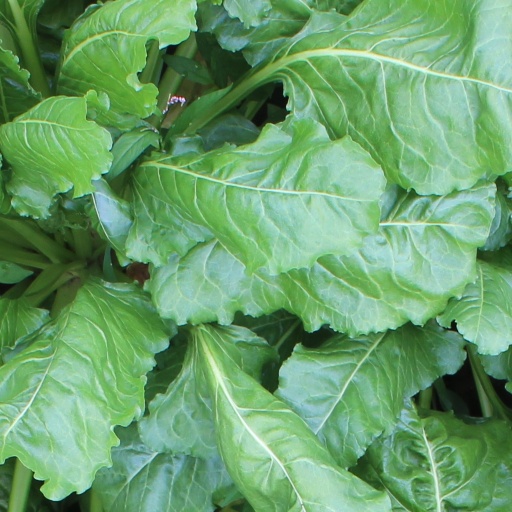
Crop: sugar beet